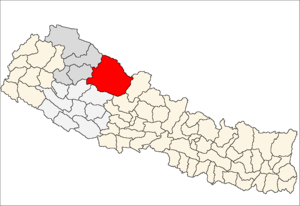
Le district de Dolpa est l'un des 75 districts du Népal. Il est rattaché à la zone de Karnali et à la région de développement Moyen-Ouest. La population du district s'élevait à 36 700 habitants en 2011. Sa capitale administrative est Dunai, située à 2 150 mètres d'altitude.